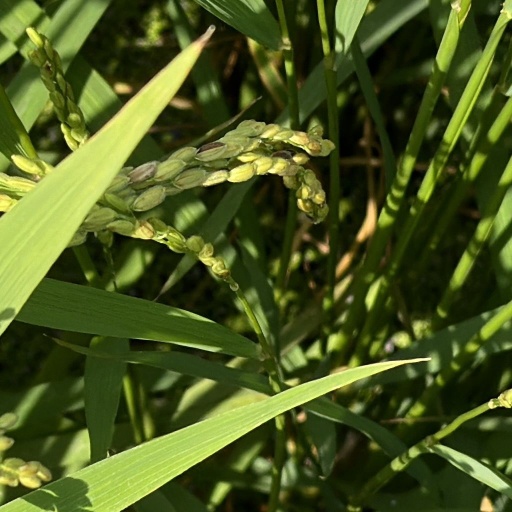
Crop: rice